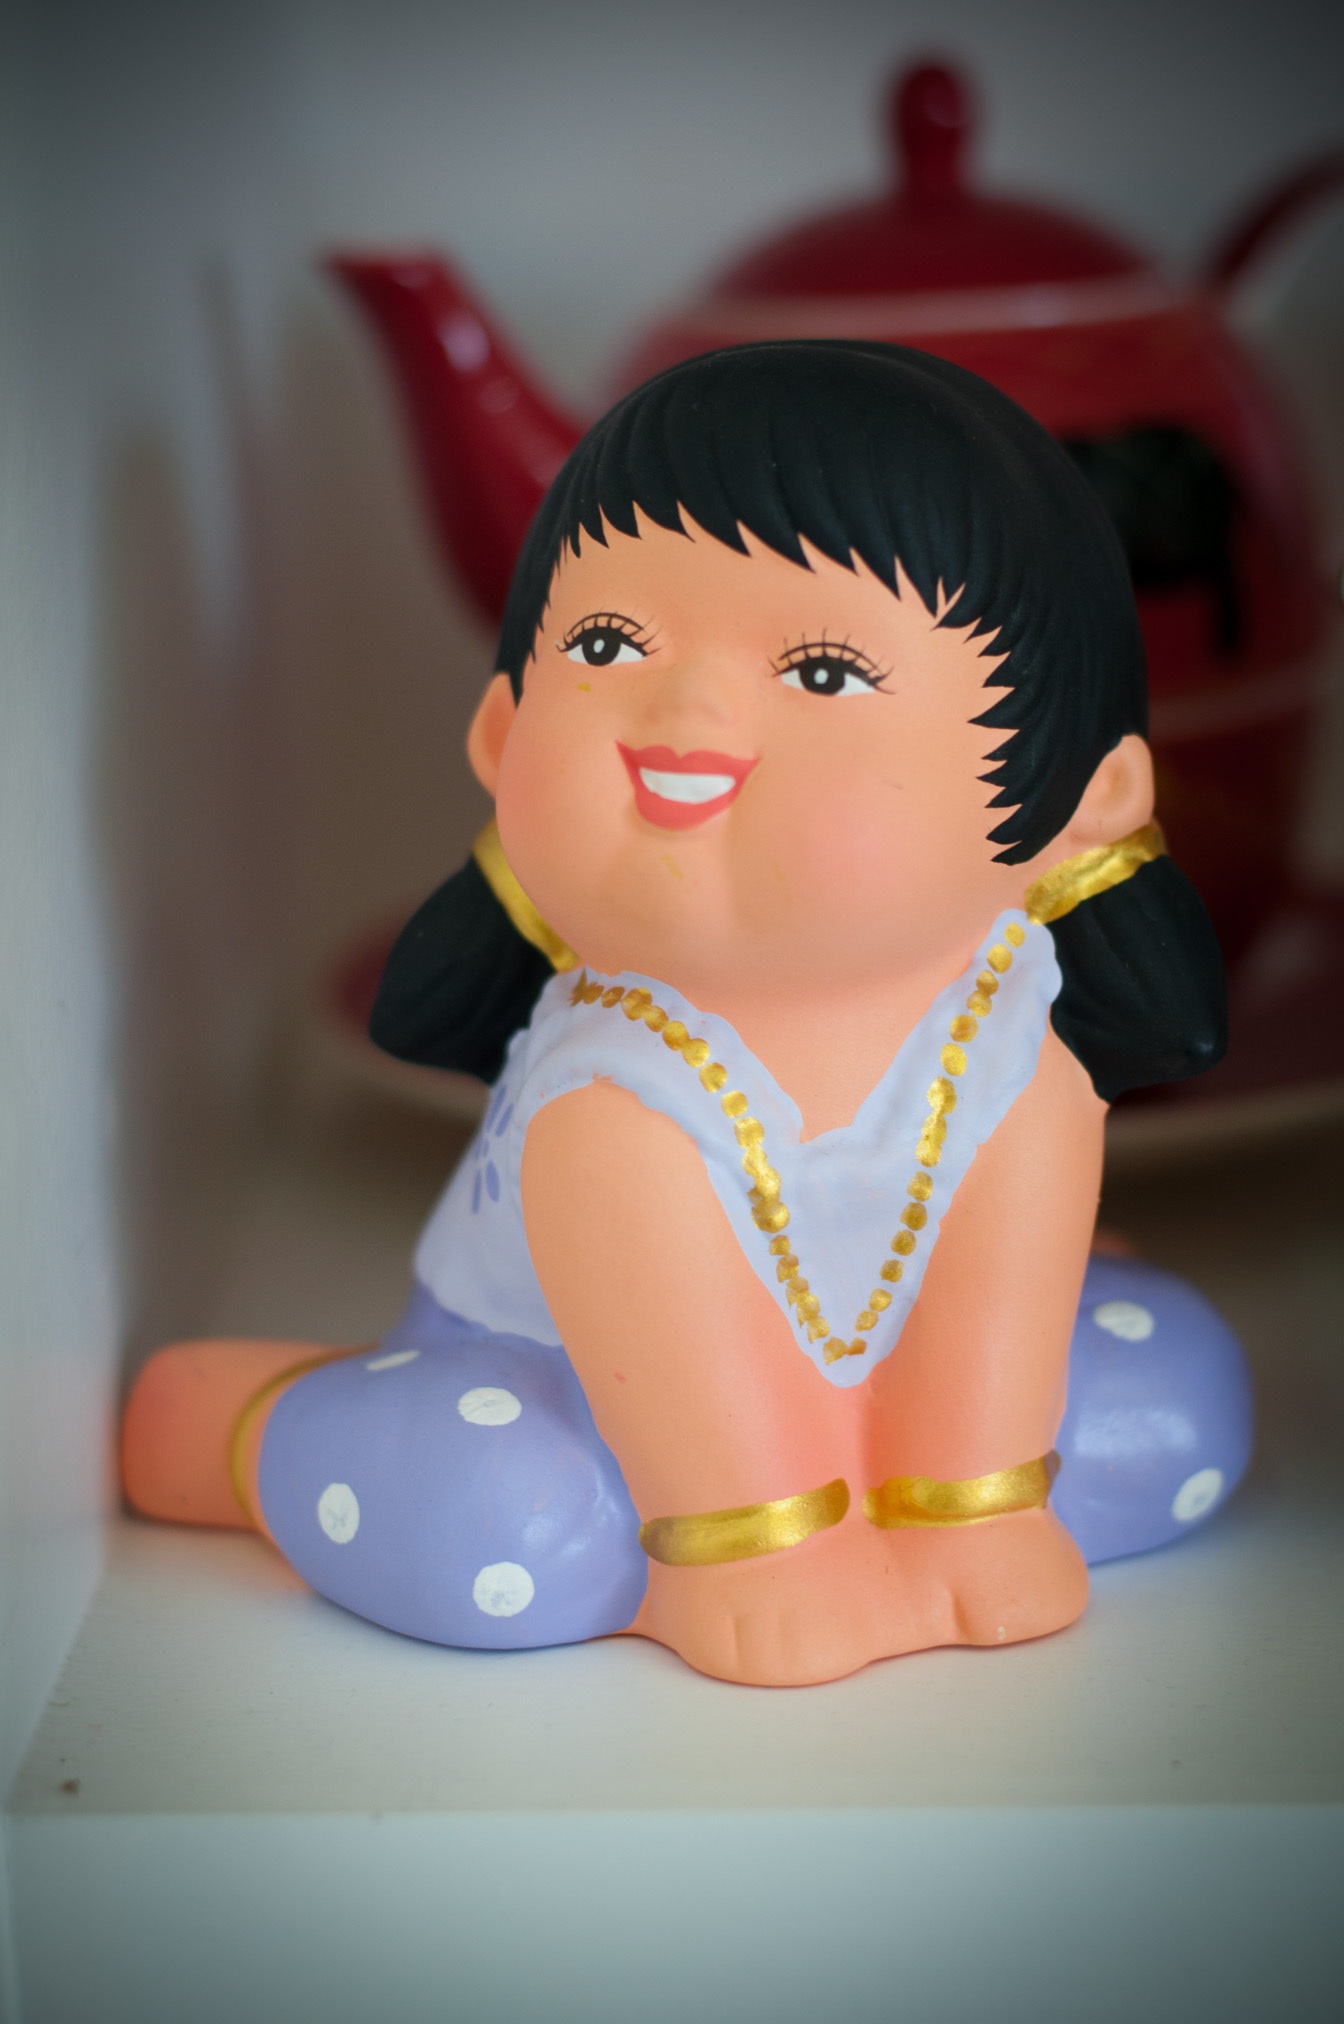
food, red, blue, lady, pink, dessert, toy, cake, figurine, skin, fondant, sweetness, children from thailand, molding, flavor